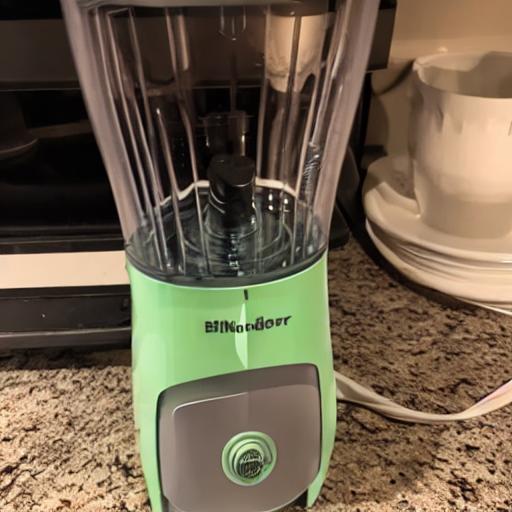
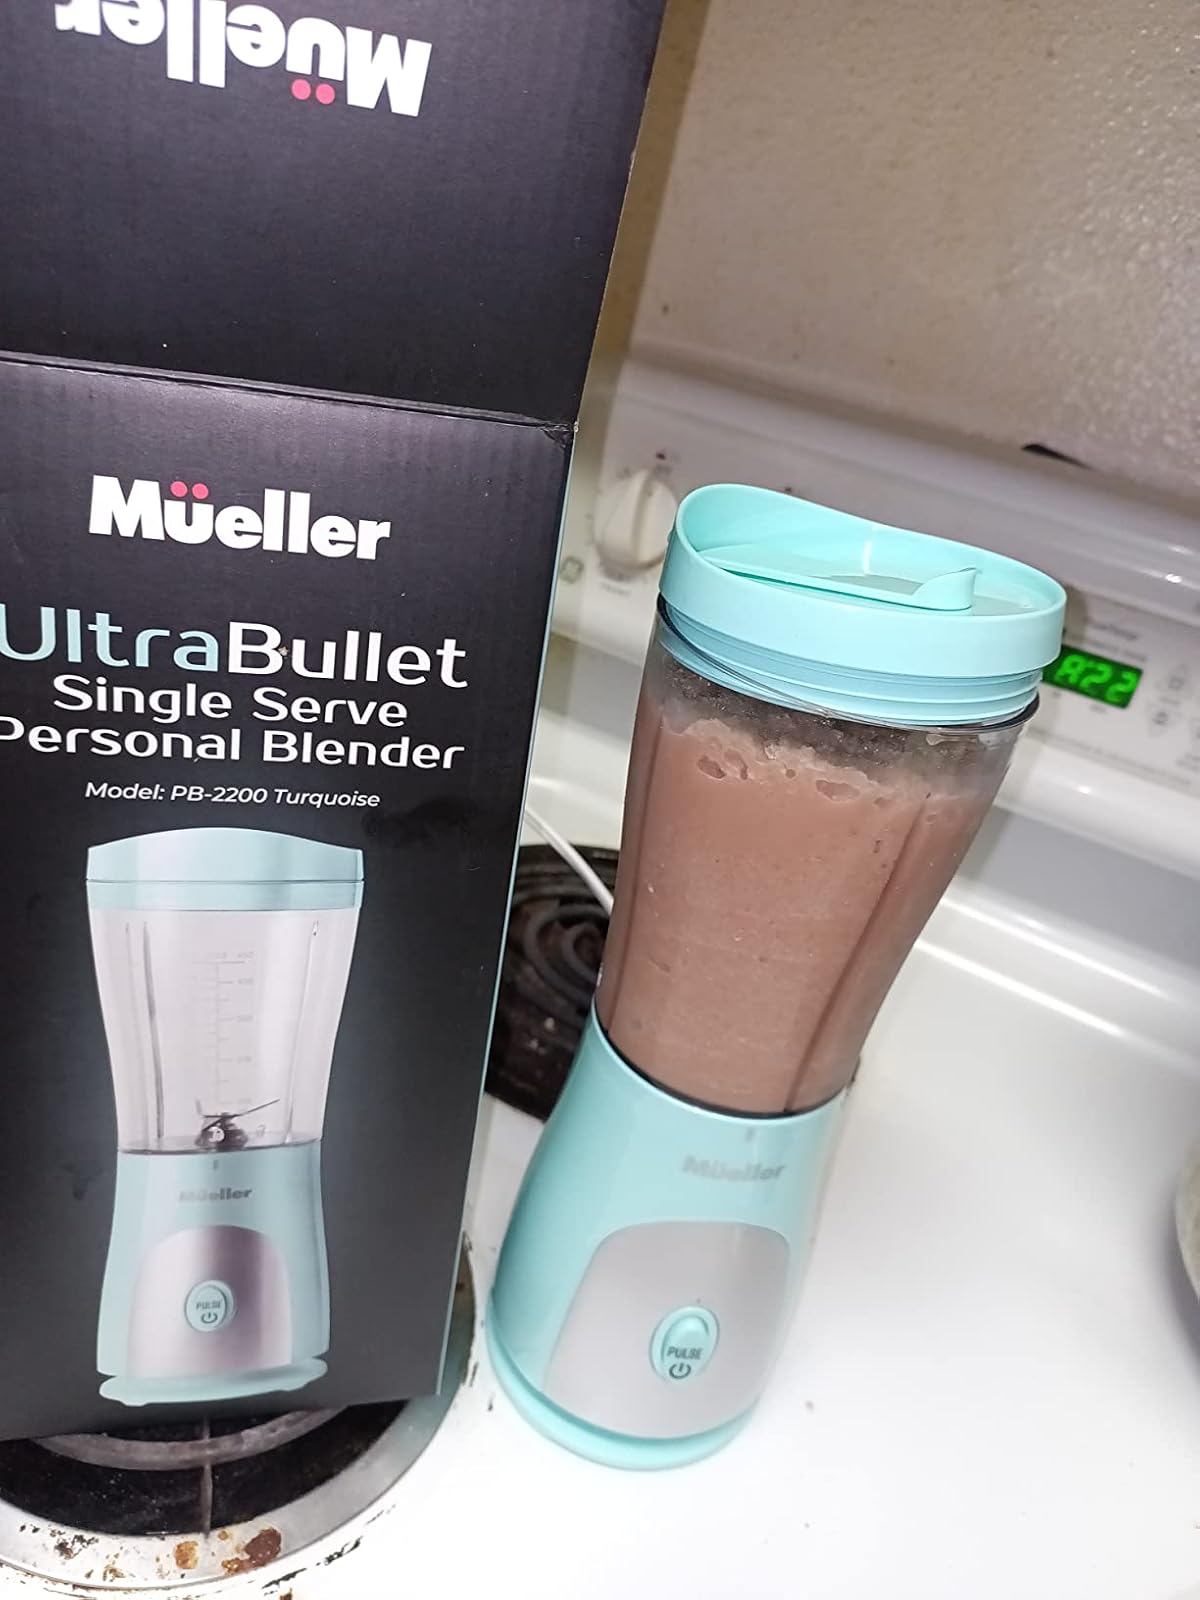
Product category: items_blender
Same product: no